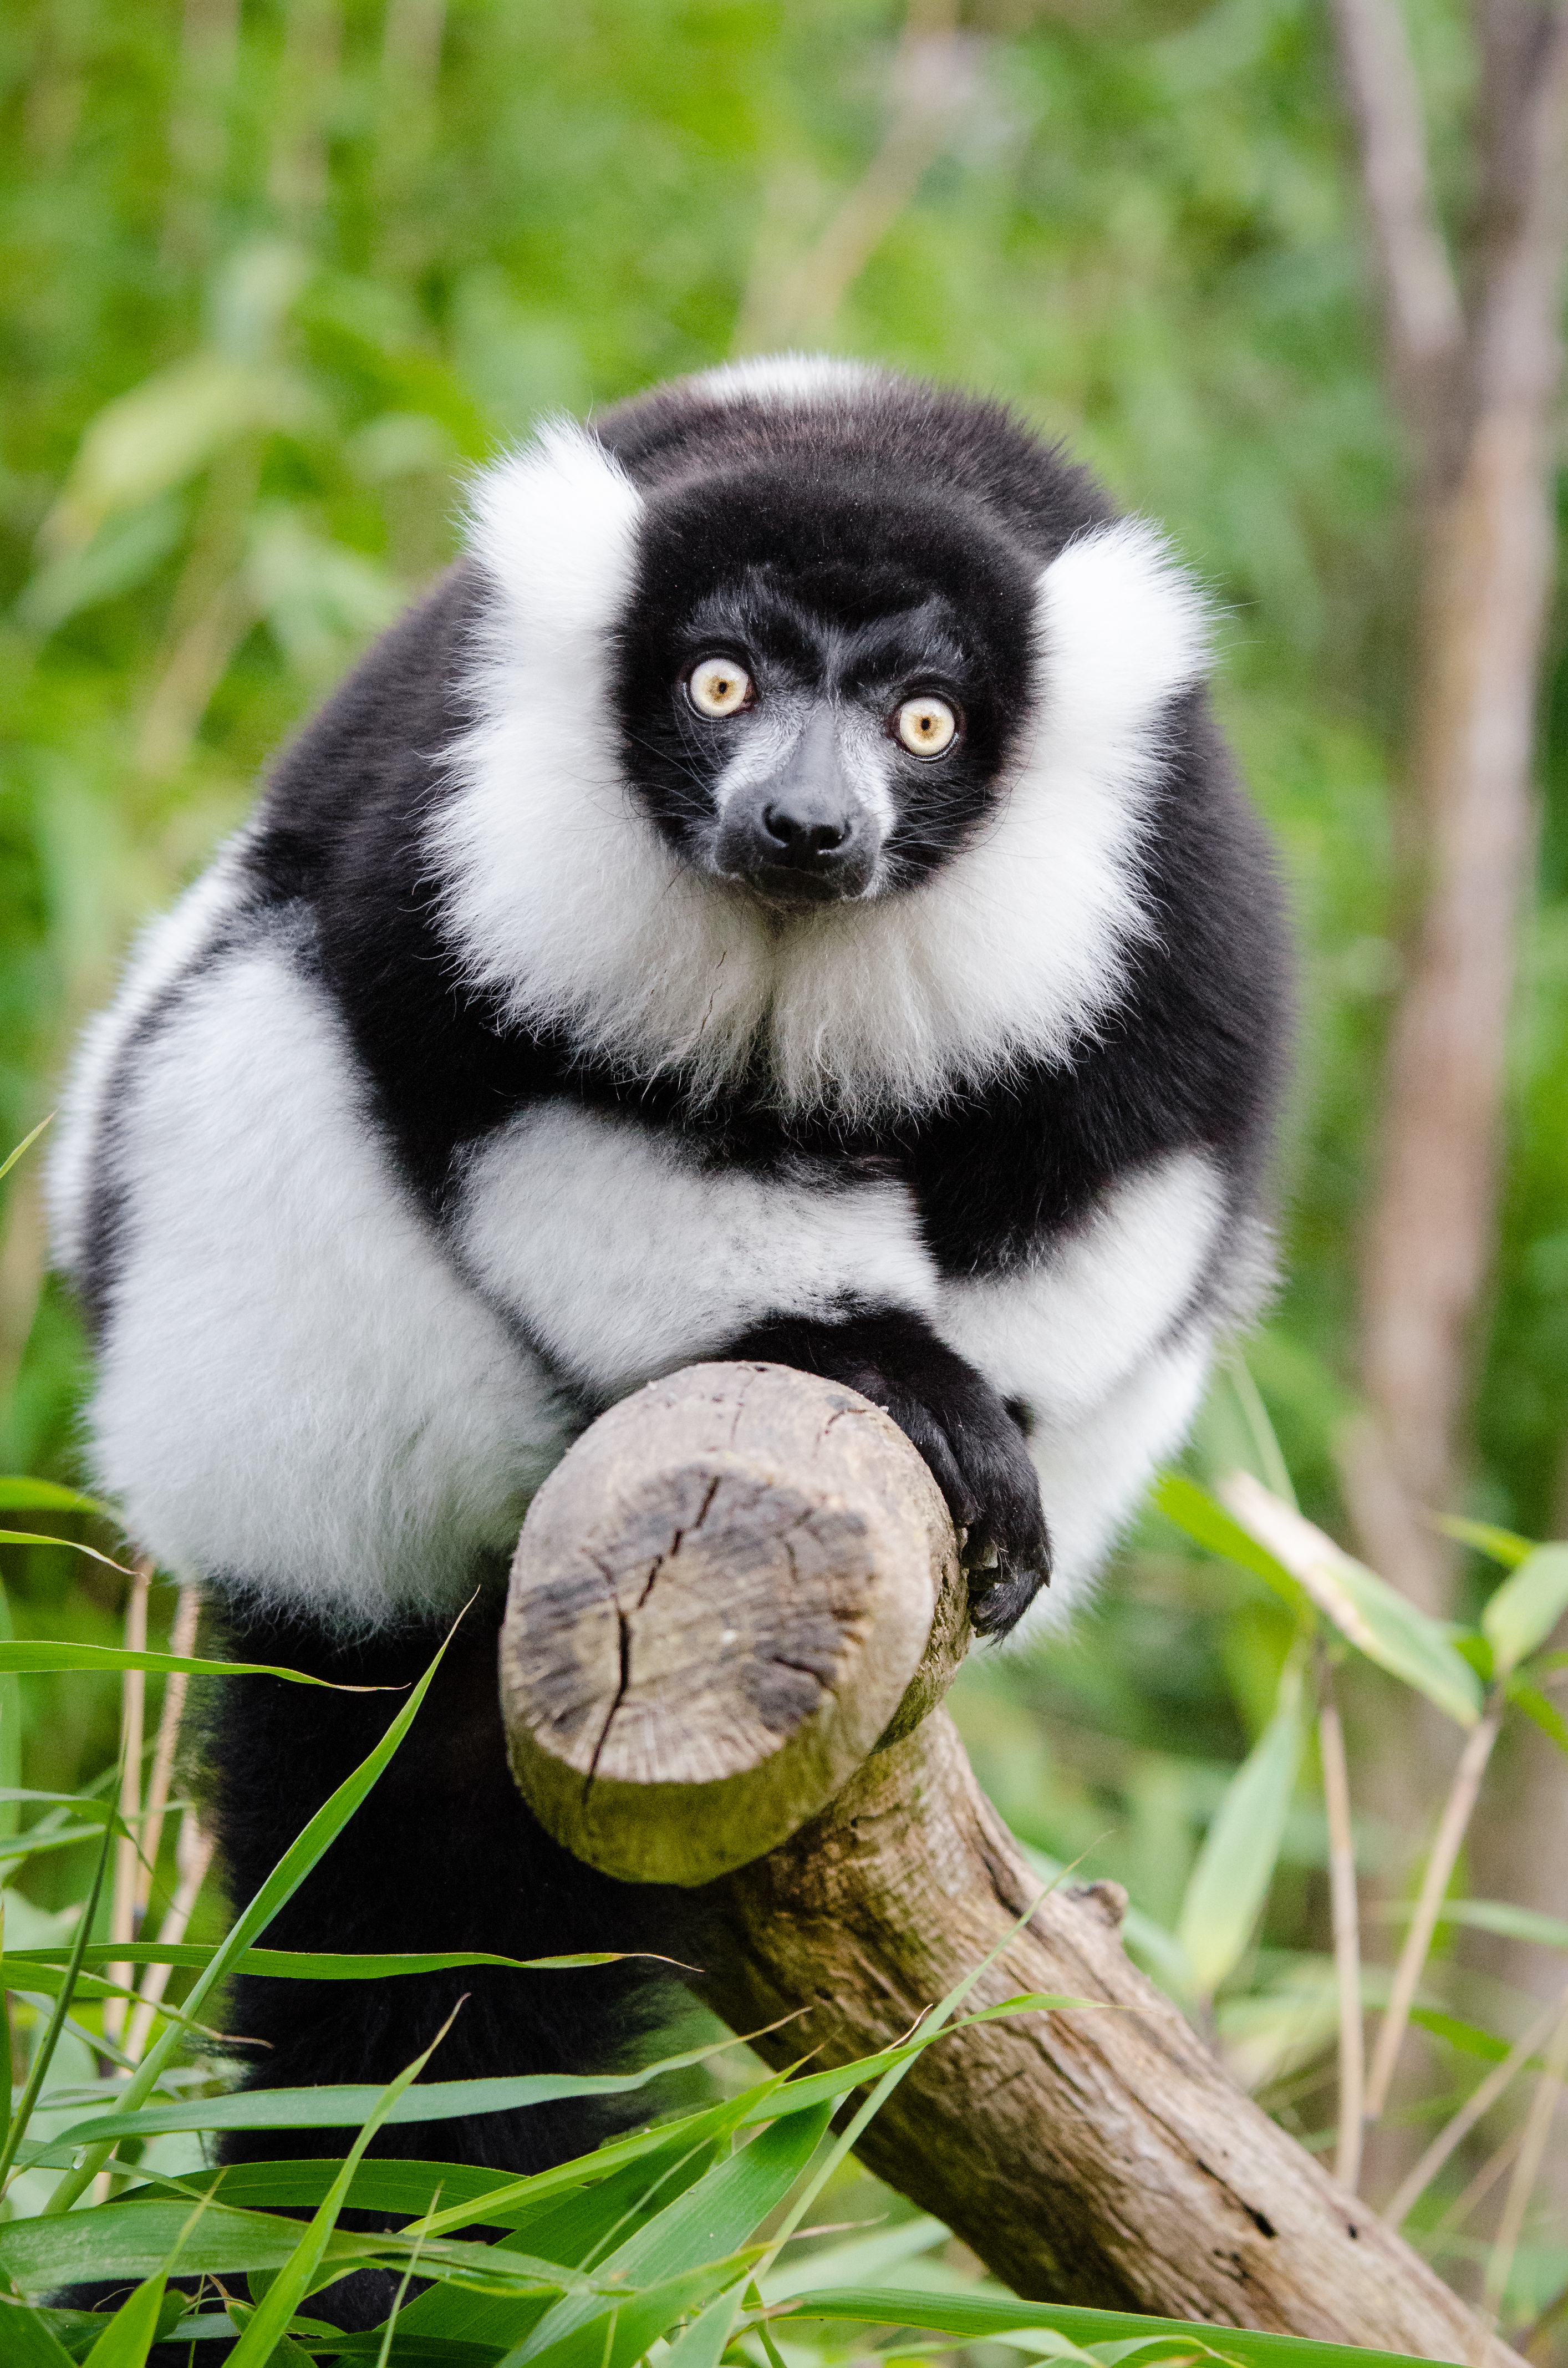
bokeh, wildlife, beak, mammal, fauna, primate, endangered, madagascar, vertebrate, germany, lemur, lemurs, critically, d7000, new world monkey